Government of Hamburg

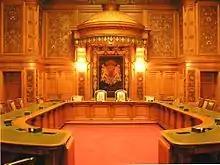
Room of the "Senat"

The executive is the "Senat der Freien und Hansestadt Hamburg" (Senate of Hamburg / cabinet). Its purpose is to enforce the laws. The senate is responsible for the day-to-day management and head of this branch is the First Mayor. The senate represents Hamburg to the federal government and other states or countries.